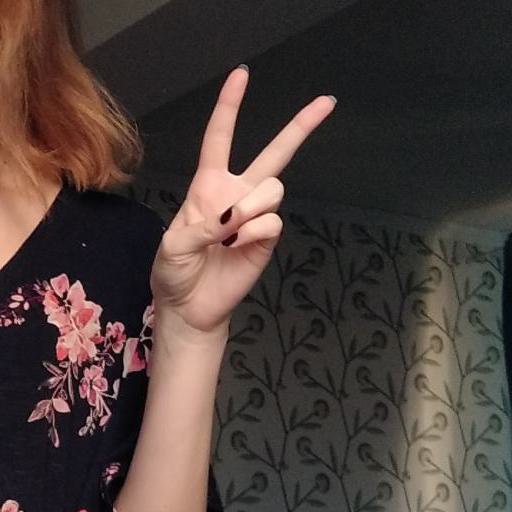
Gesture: peace